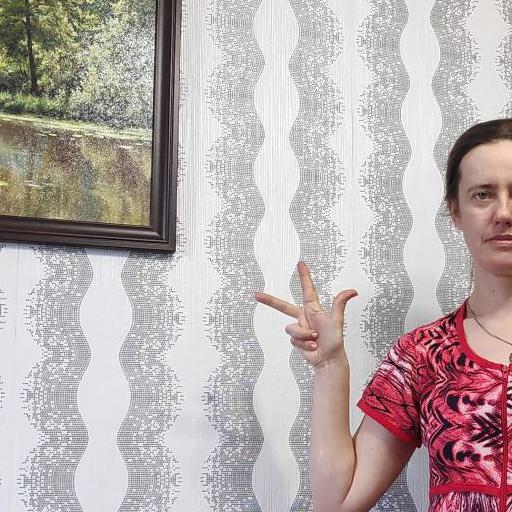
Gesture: three2